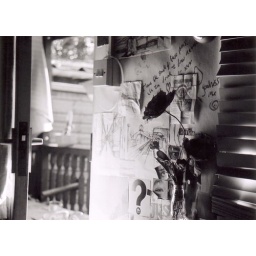
Door of Cabin ajar with posters on wall and poppies in a bottle